Adyar, Chennai

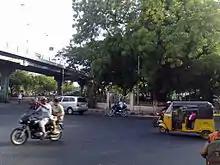
Intersection near Malar Hospital

The Mass Rapid Transit System (Chennai) runs through Adyar and has three stations within the neighbourhood – Kasturbai Nagar, Indira Nagar and Thiruvanmiyur. Adyar has a bus depot operating both intra-city and inter-city buses.